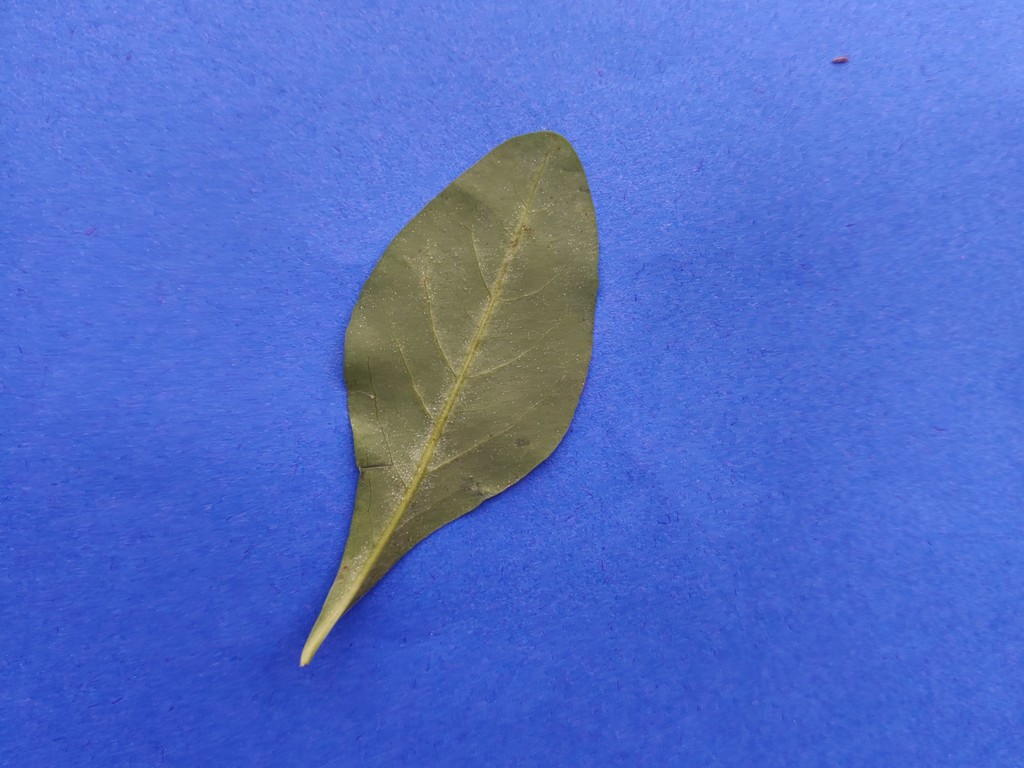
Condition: Healthy
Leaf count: single
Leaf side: back